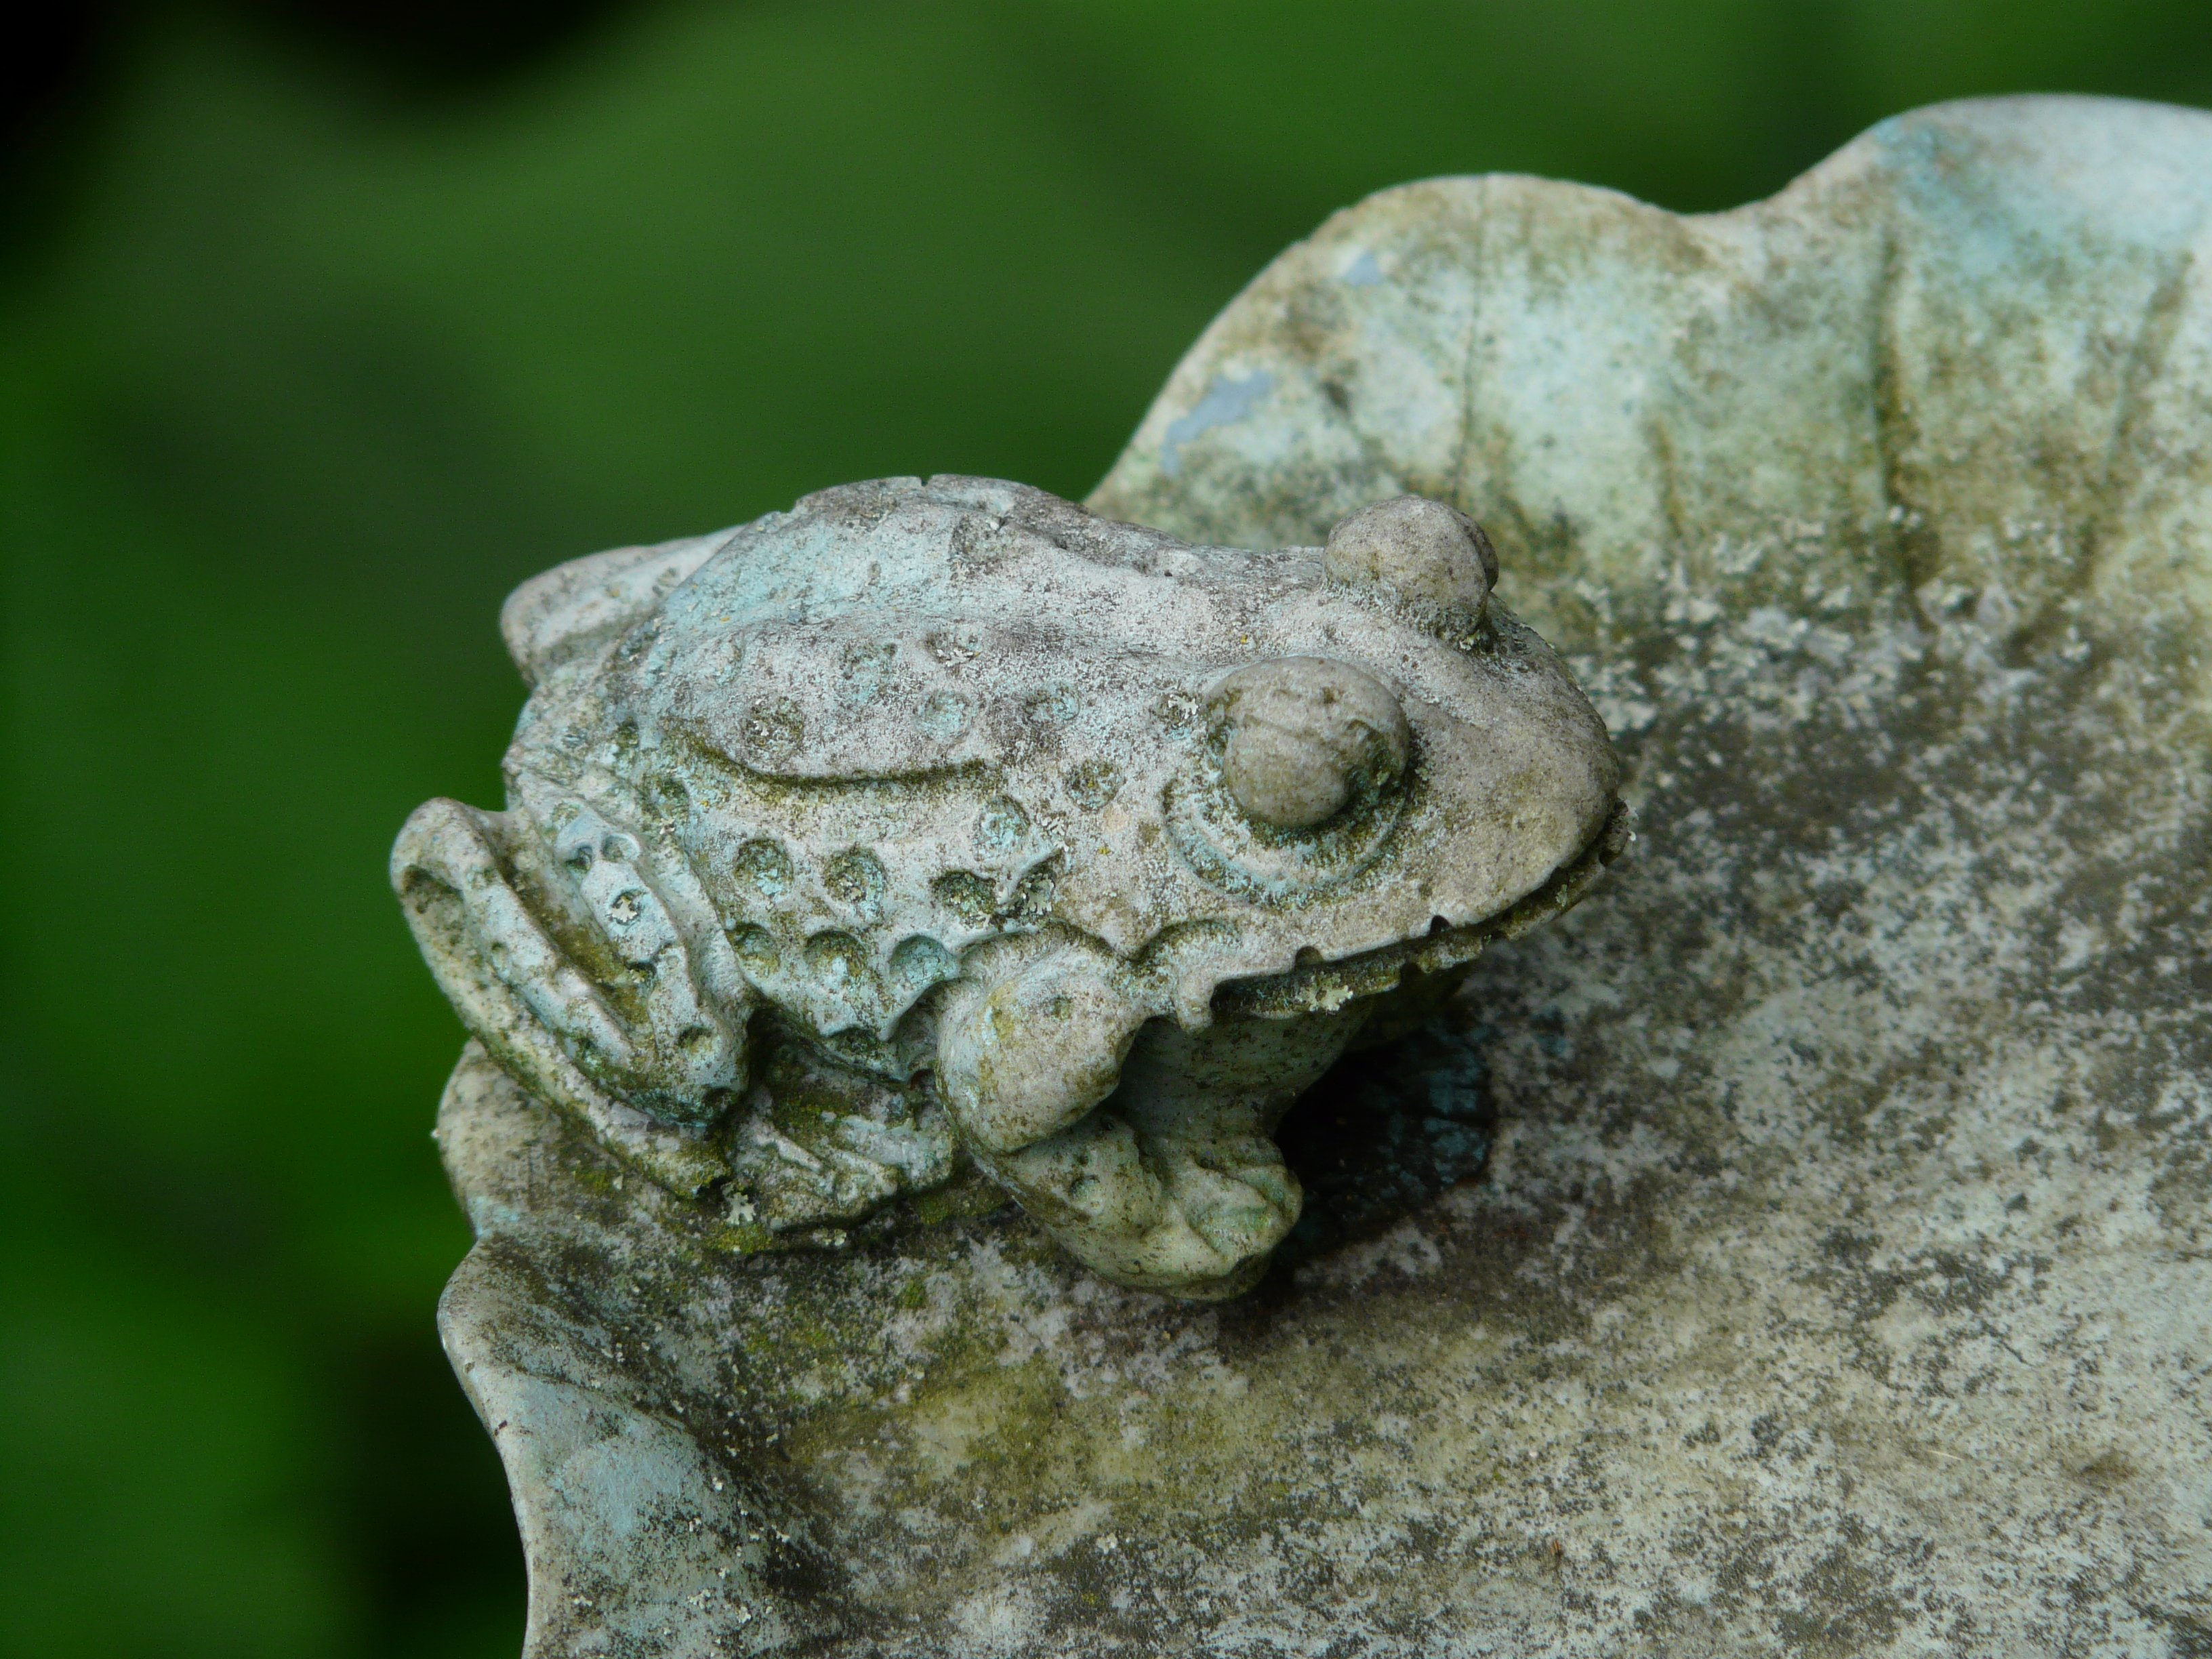
nature, rock, leaf, animal, wildlife, green, biology, frog, toad, amphibian, garden, fauna, ornament, close up, figure, macro photography, garden figurines